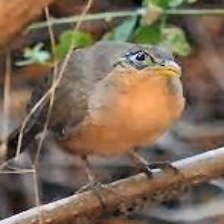
Species: CHUCAO TAPACULO
Scientific name: SCELORCHILUS RUBECULA